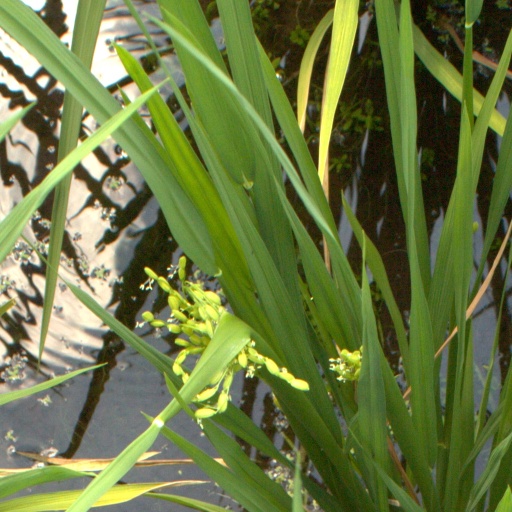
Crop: rice